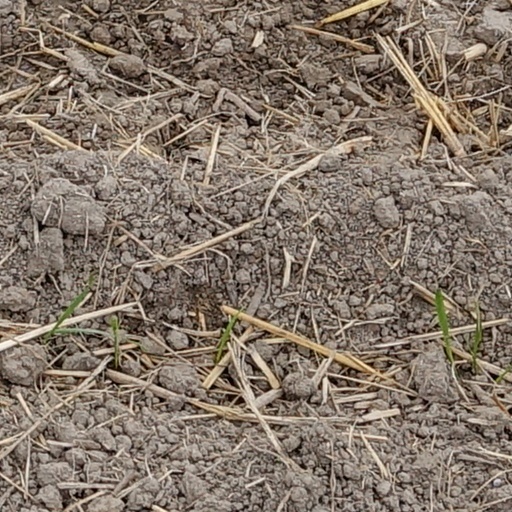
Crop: wheat